Wilhelm Reich

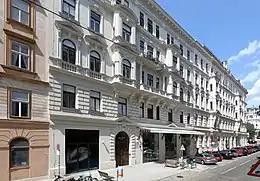
Reich lived for a time on Berggasse in Vienna (seen here in 2021), where Freud lived at number 19

In 1922, Reich began working in Freud's psychoanalytic outpatient clinic, known as the Vienna Ambulatorium, which was opened on May 22 that year at Pelikangasse 18 by . Reich became the assistant director under Hitschmann in 1924 and worked there until his move to Berlin in 1930.